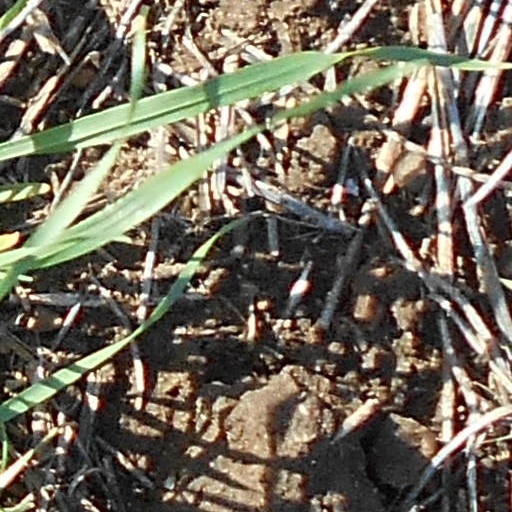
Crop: wheat